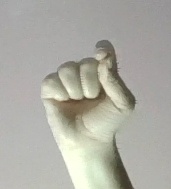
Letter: fa